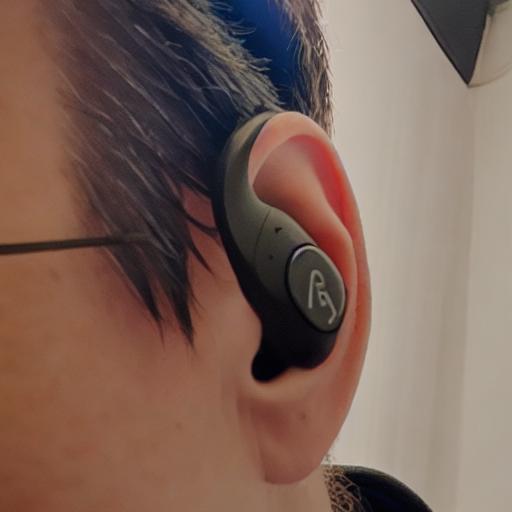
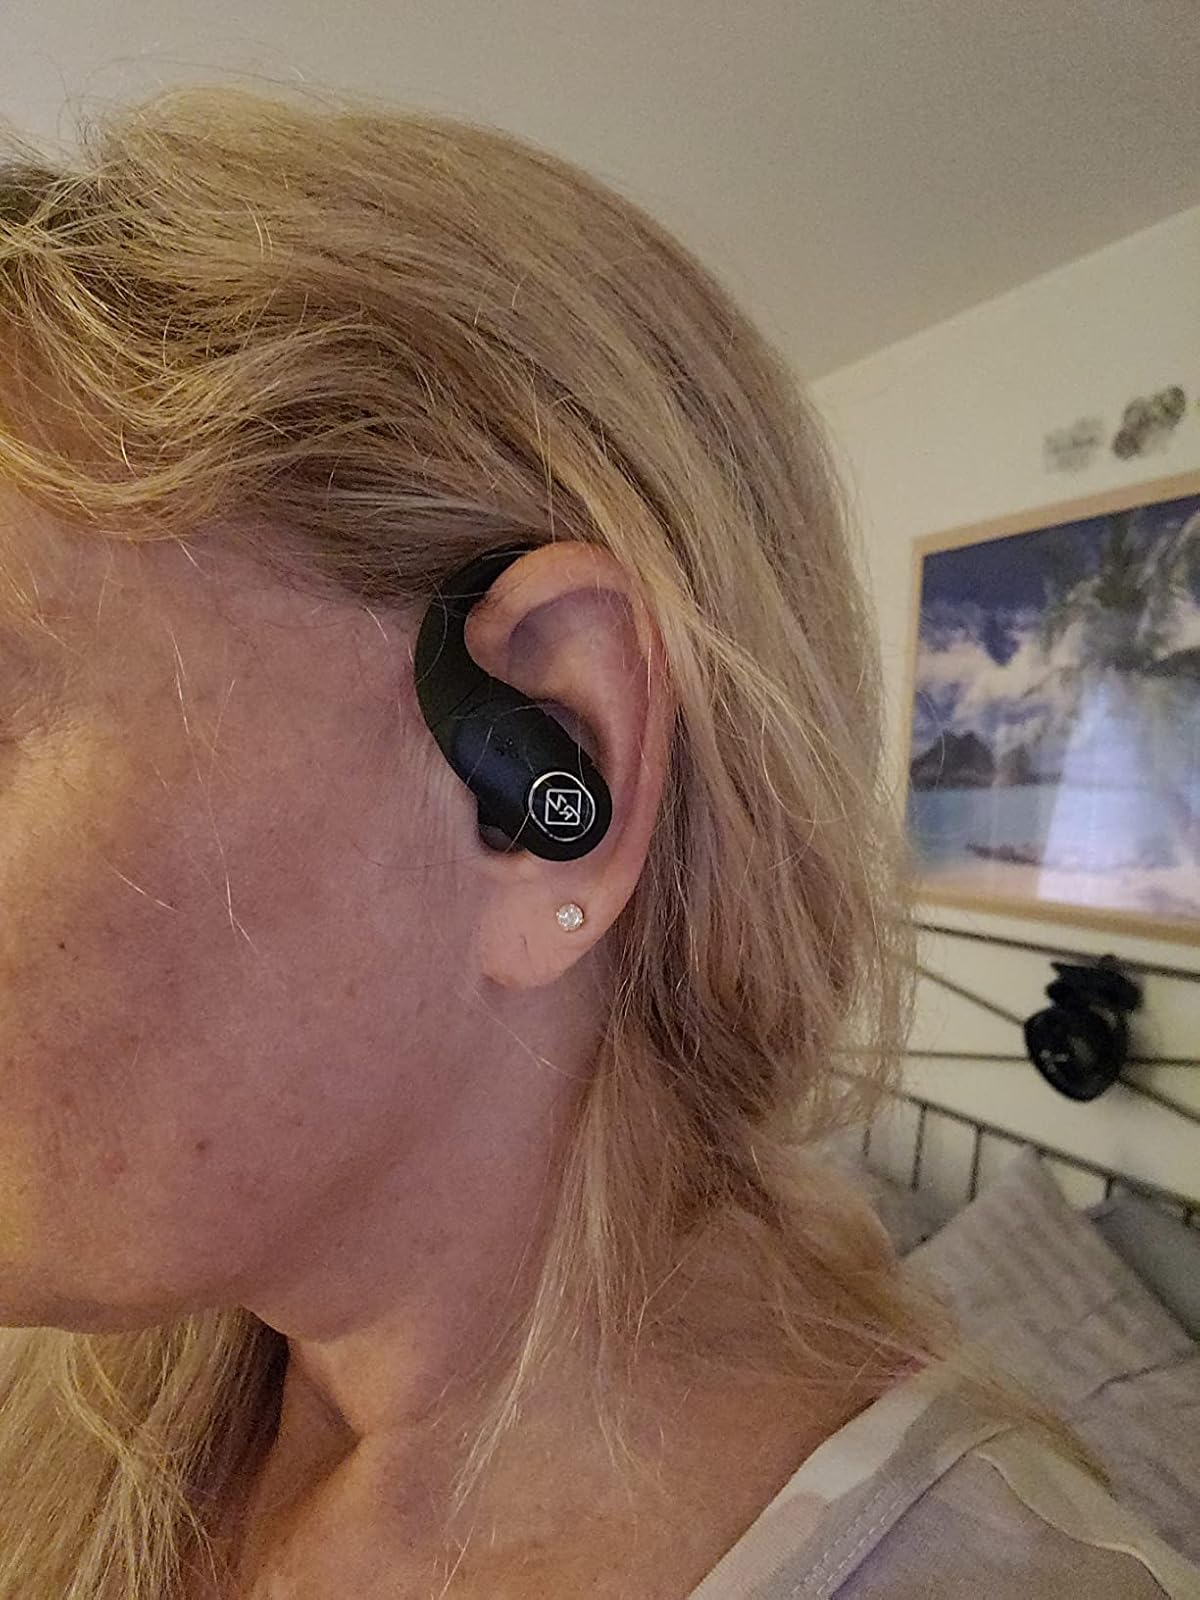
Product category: earbuds
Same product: no